HMS St Vincent (1908)

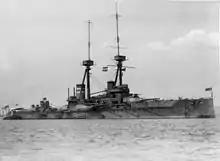
"St Vincent" at a mooring, before 1912

The "St Vincent" class was equipped with ten breech-loading (BL) Mk XI guns in five twin-gun turrets, three along the centreline and the remaining two as wing turrets. The secondary, or anti-torpedo boat armament, comprised twenty BL Mk VII guns. Two of these guns were each installed on the roofs of the fore and aft centreline turrets and the wing turrets in unshielded mounts, and the other ten were positioned in the superstructure. All guns were in single mounts. The ships were also fitted with three 18-inch (450 mm) torpedo tubes, one on each broadside and the third in the stern.